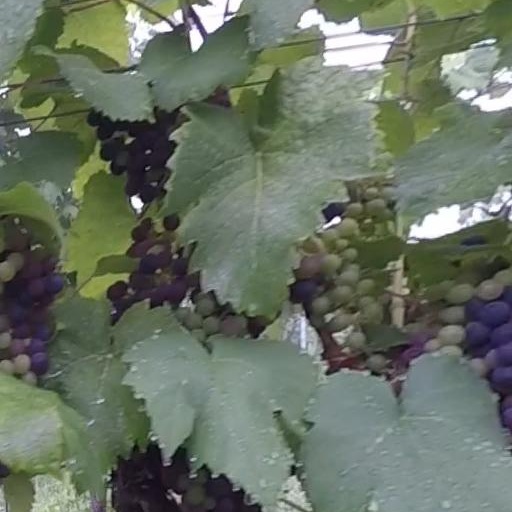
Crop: grape